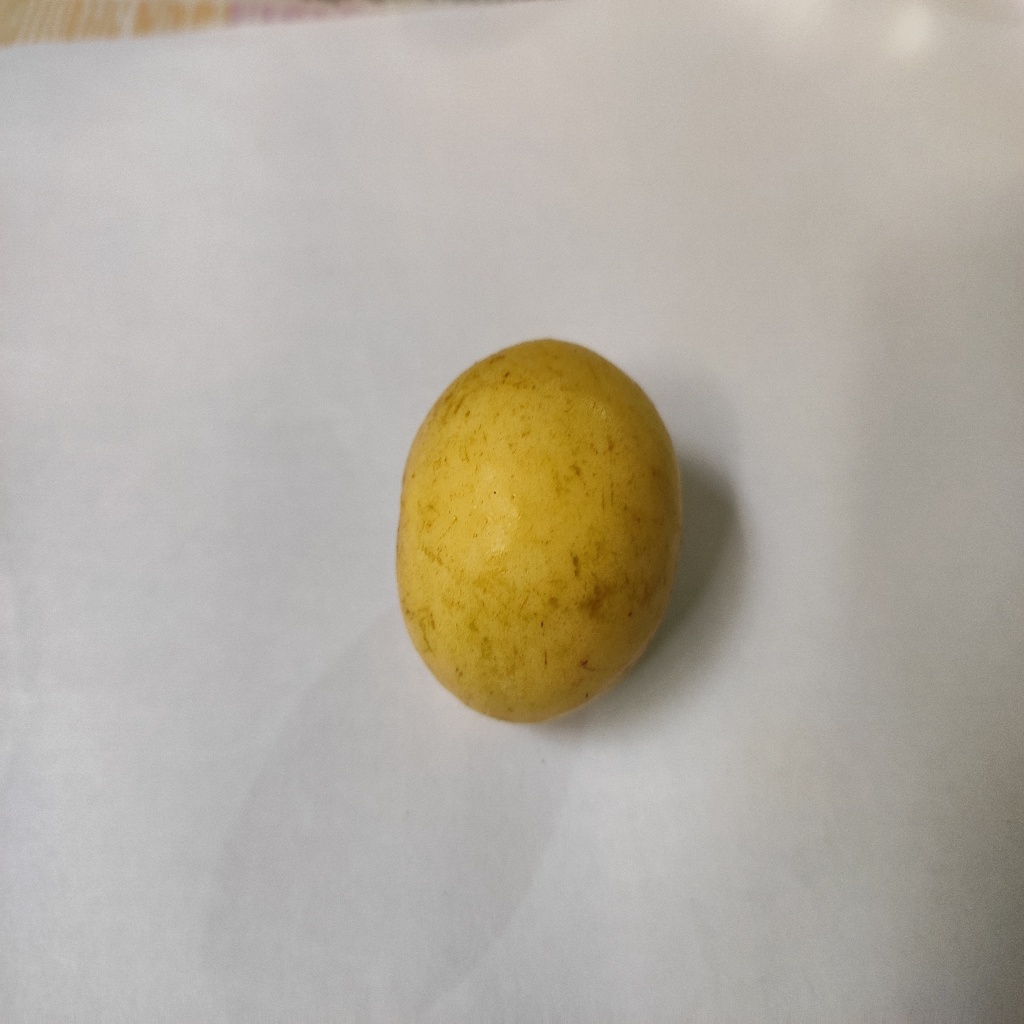
Crop: guava
Quality class: Class_A